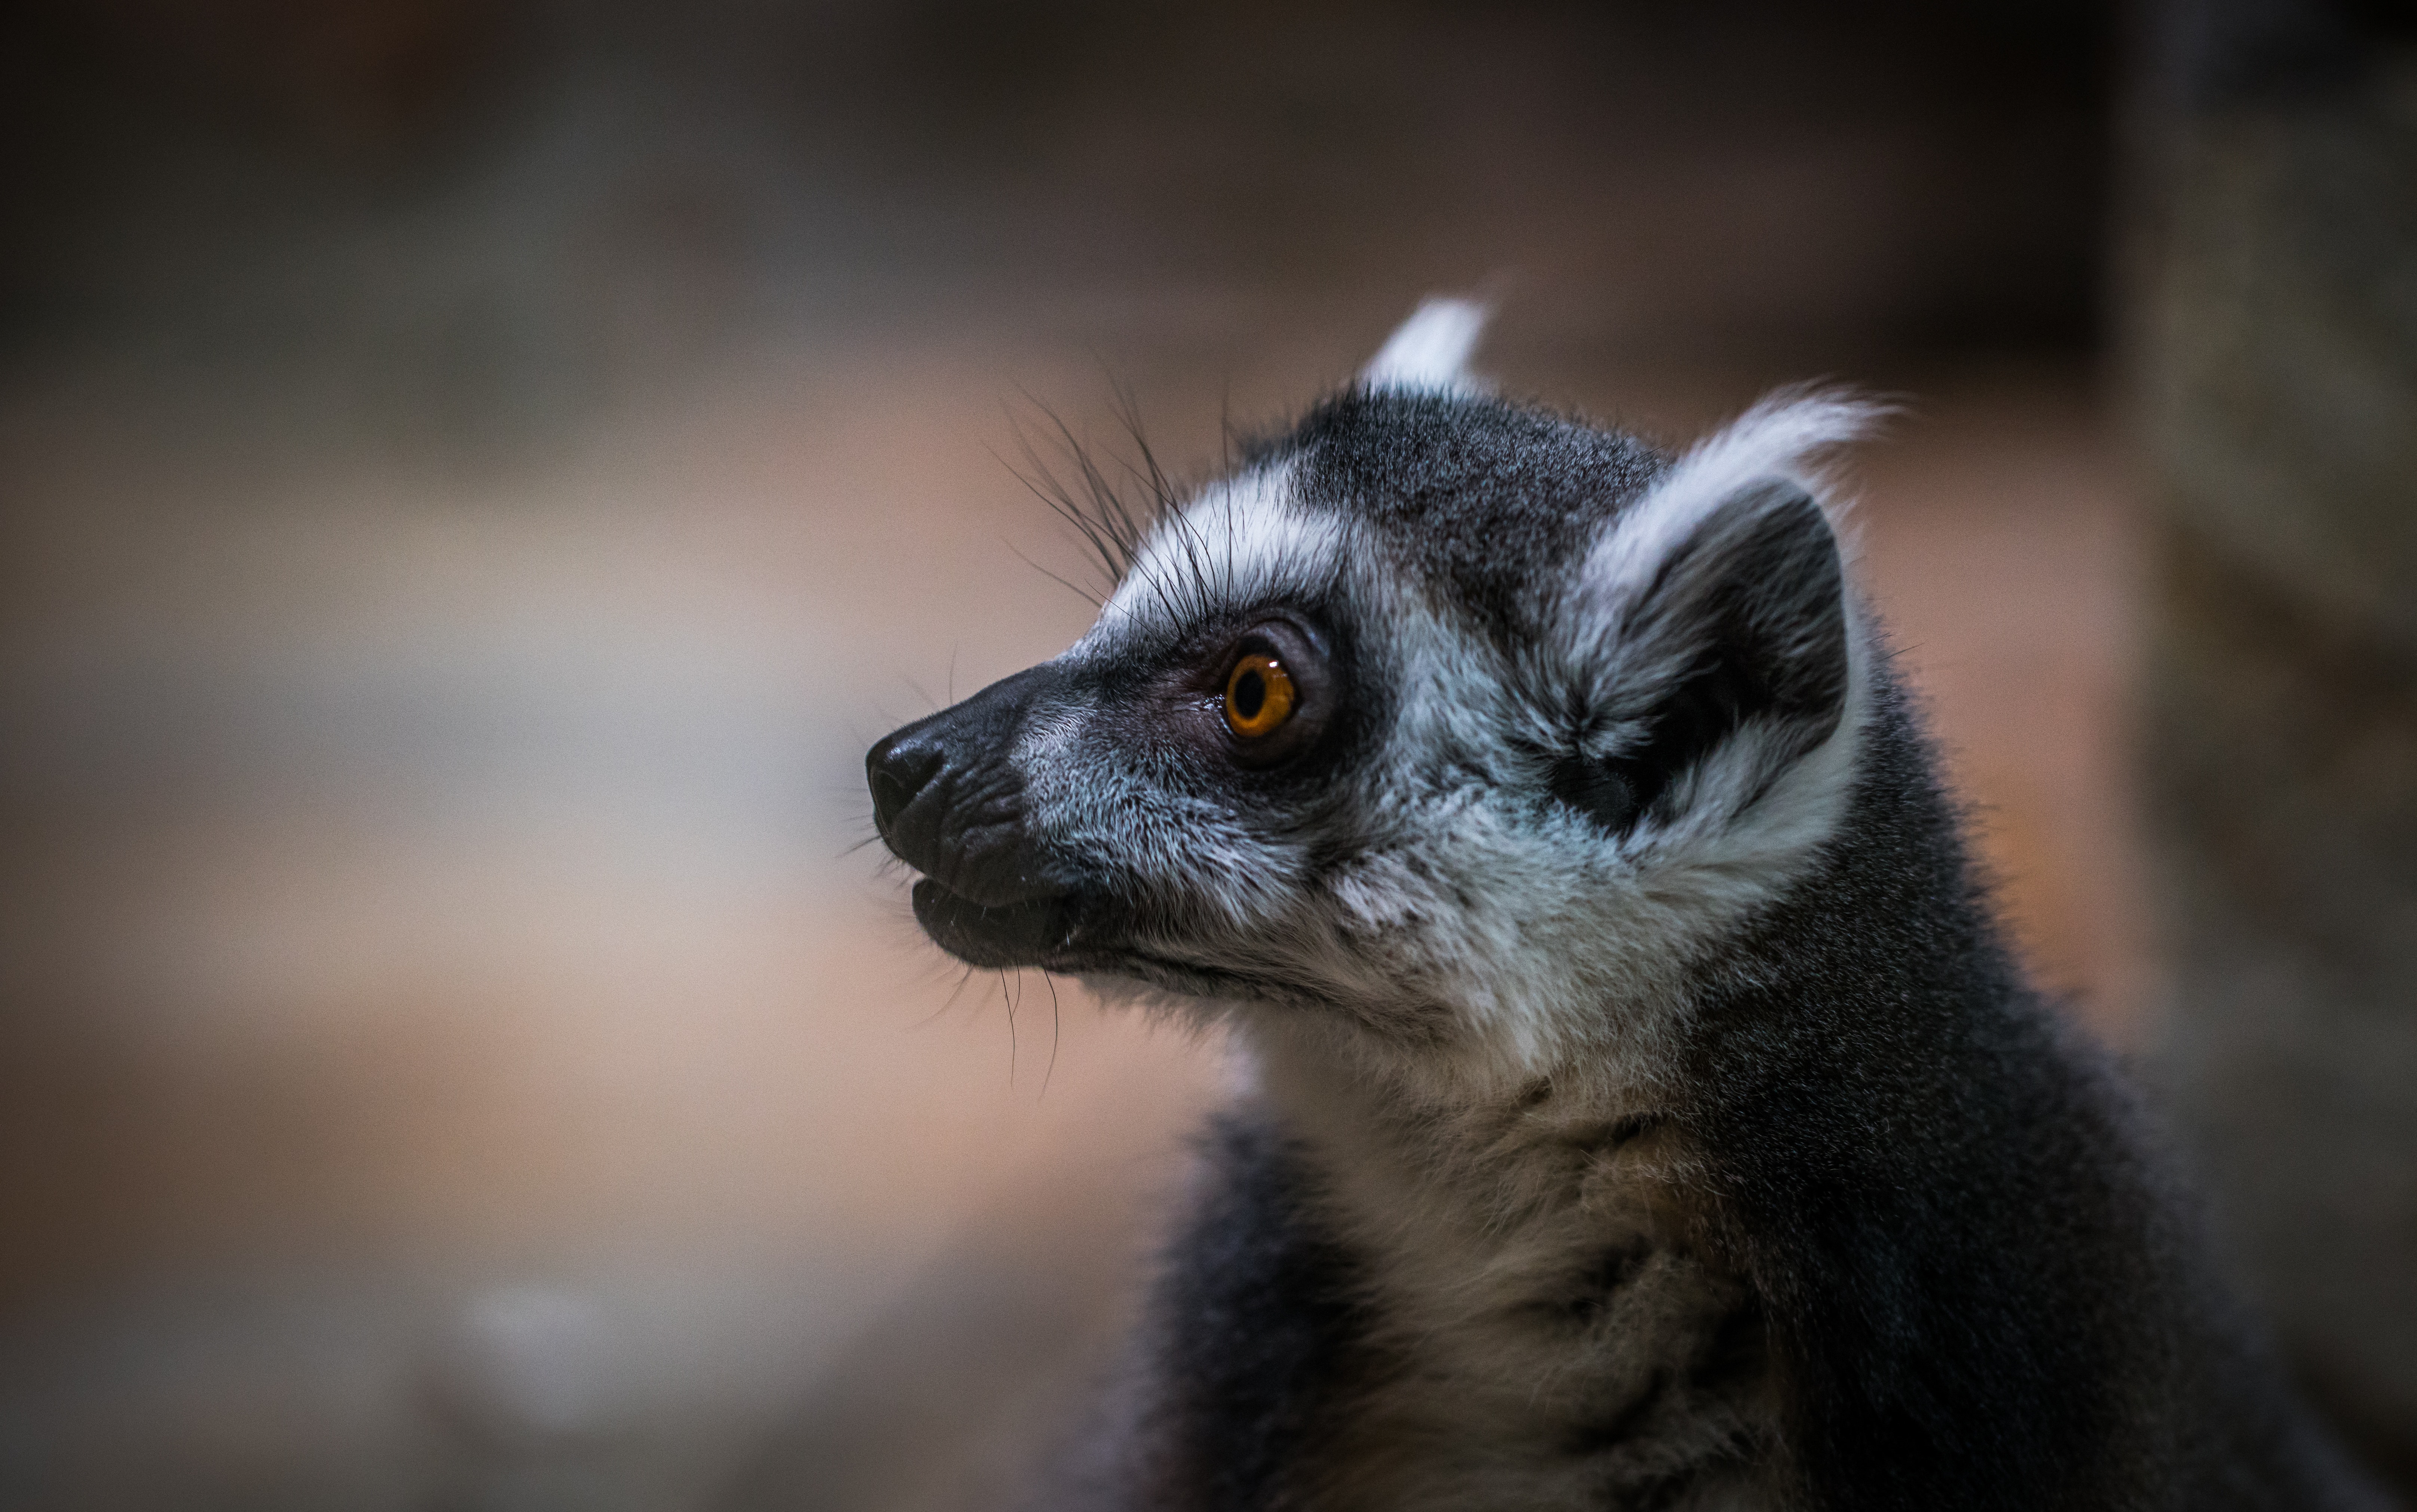
vertebrate, mammal, lemur, wildlife, terrestrial animal, eye, snout, zoo, close up, whiskers, fur, viverridae, primate, ear, procyonidae